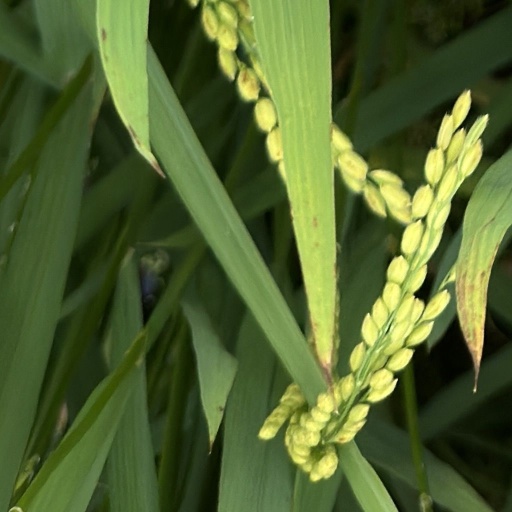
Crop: rice